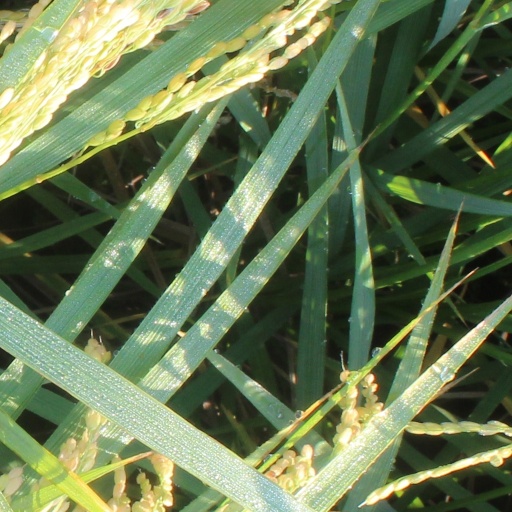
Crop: rice